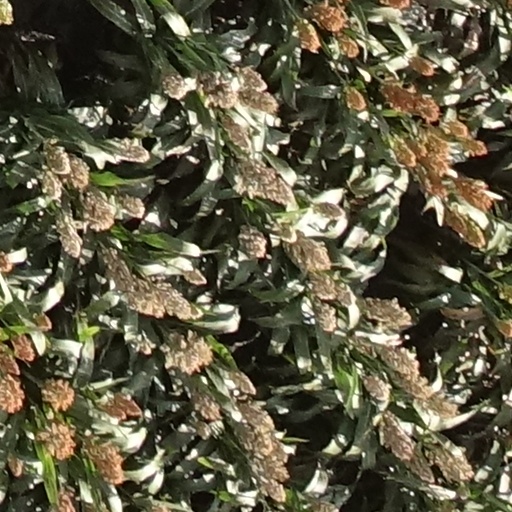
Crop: sorghum